E. M. Forster

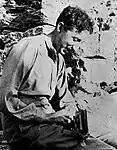
Forster circa 1917

In 1914, he visited Egypt, Germany and India with the classicist Goldsworthy Lowes Dickinson, by which time he had written all but one of his novels. As a conscientious objector in the First World War, Forster served as a Chief Searcher (for missing servicemen) for the British Red Cross in Alexandria, Egypt.